John Petticoats

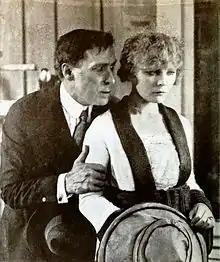
Film still showing William S. Hart with Winifred Westover

John Petticoats is a 1919 American silent action film directed by Lambert Hillyer and written by C. Gardner Sullivan. The film stars William S. Hart, Walt Whitman, George Webb, Winifred Westover, Ethel Shannon, and Andrew Arbuckle. The film was released on November 2, 1919, by Paramount Pictures.